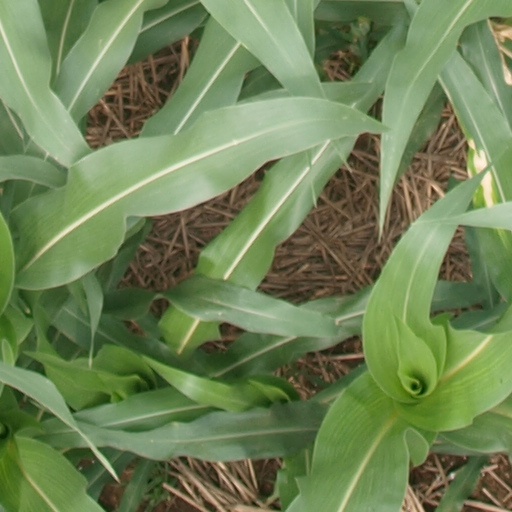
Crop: maize; corn